Red Bull Škoda Team

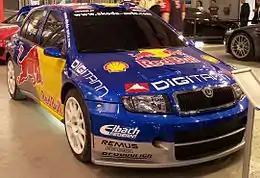

Red Bull Škoda Team is an Austrian private rally team that participated in the World Rally Championship in the season. It was managed by BRR - Baumschlager Rallye & Racing and sponsored by the Red Bull brand. The team participated with four different drivers, using the Škoda Fabia WRC as the vehicle, in ten rounds on the calendar. Andreas Aigner's best result was a sixth place at Rallye Deutschland.